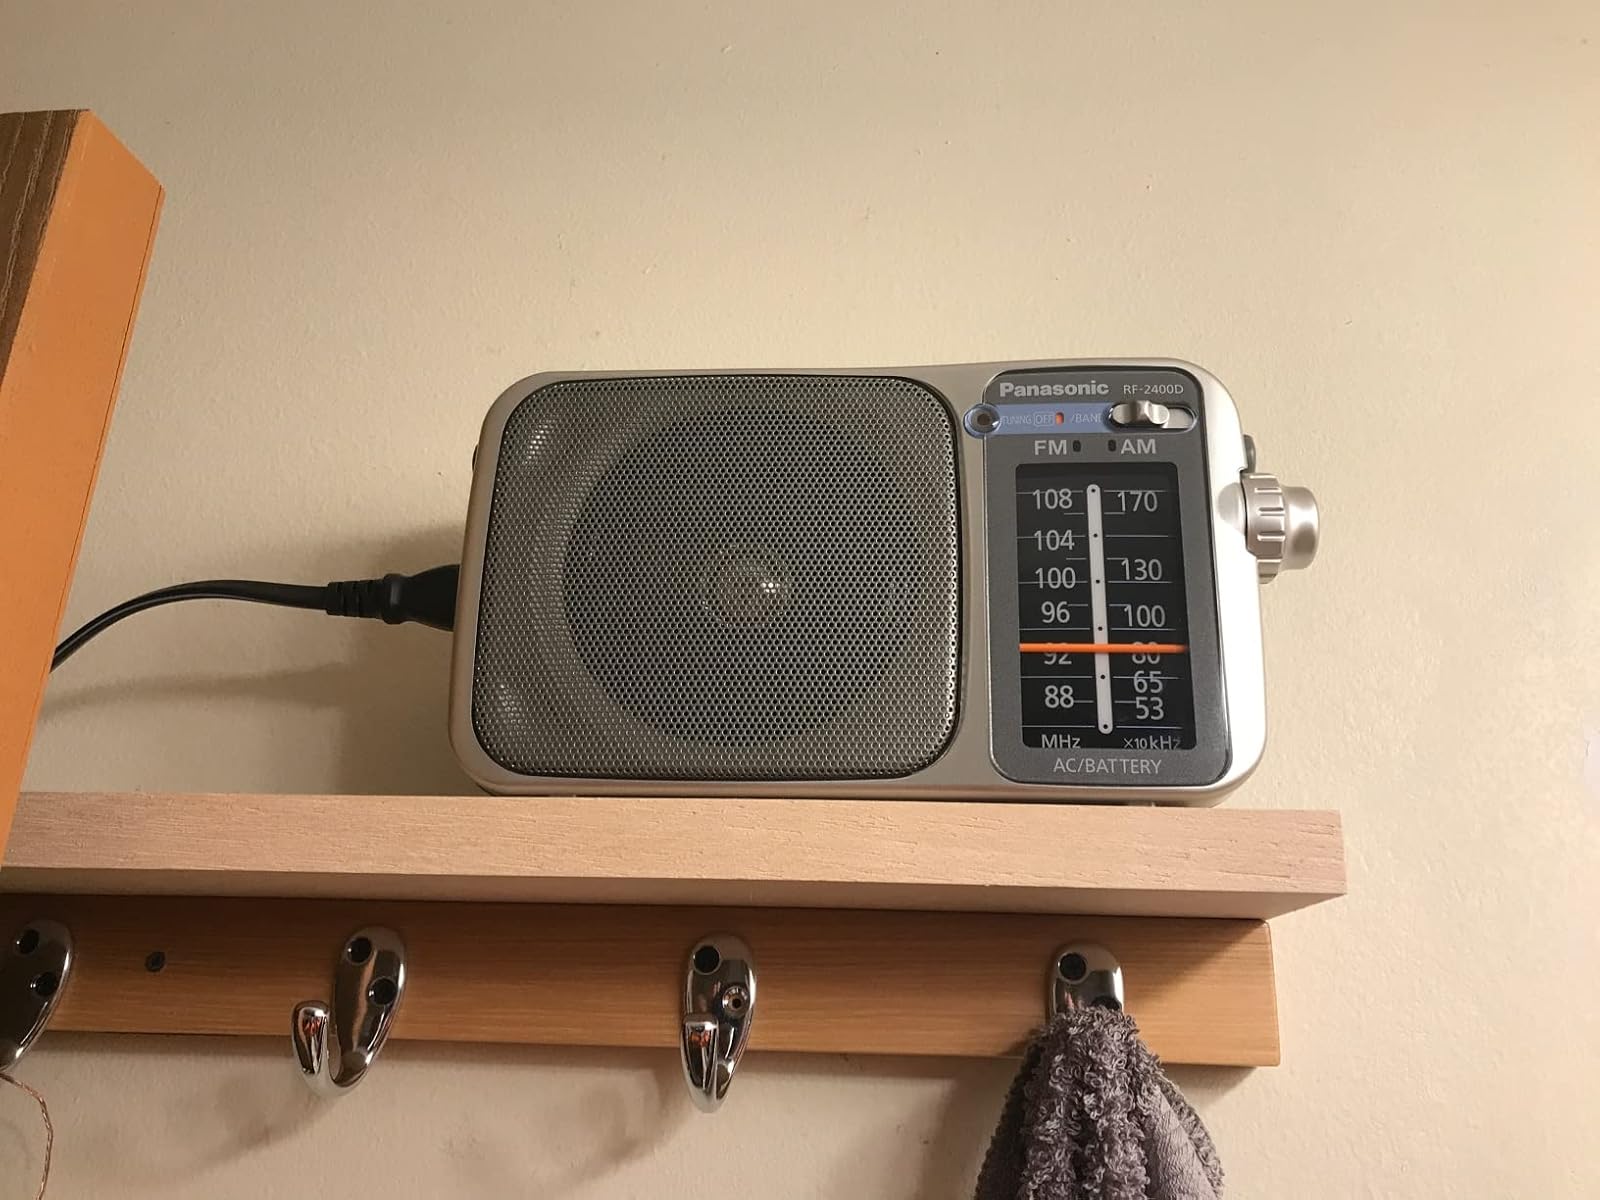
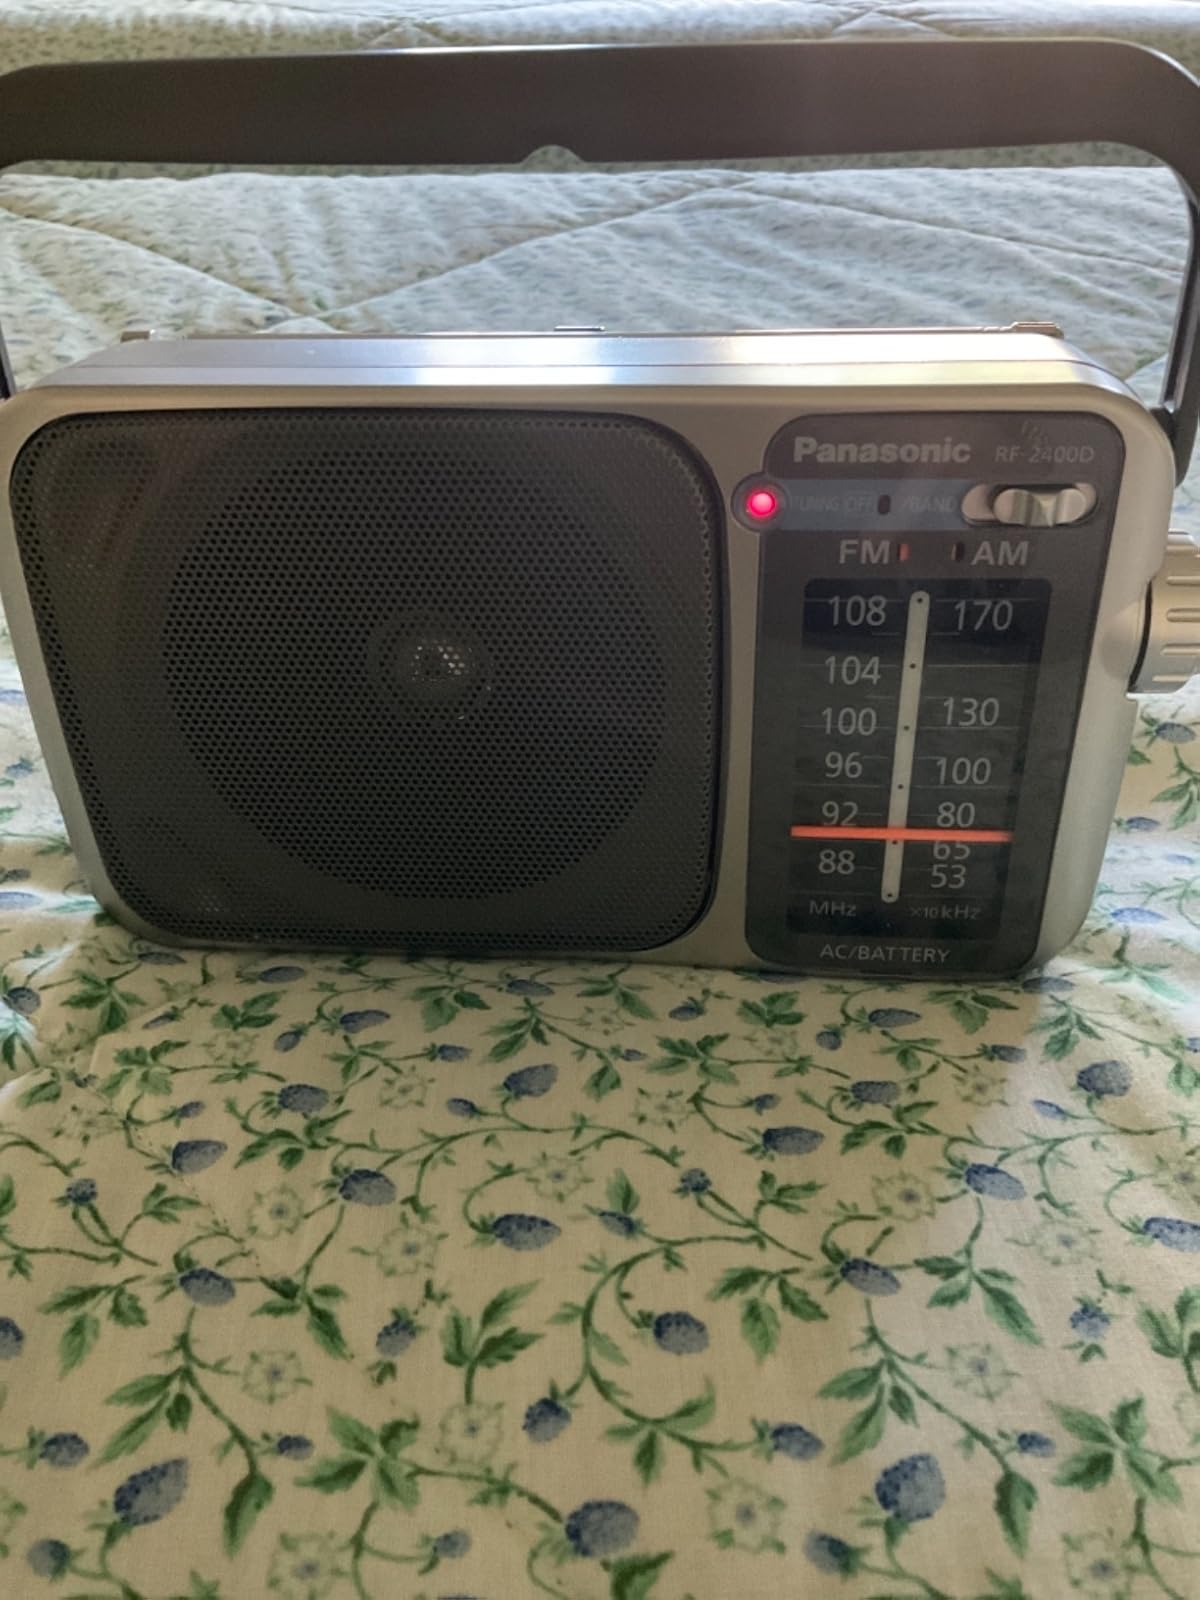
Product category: radio
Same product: yes